Himalayan quail

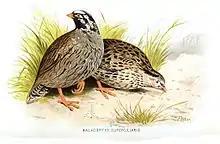
A pair of Himalayan quails from Hume and Marshall's Game-birds of India, Burmah and Ceylon. Hume noted that the depiction was incorrect and that the plumage of the male (left) should have been almost black.

Sidney Dillon Ripley (1952) records a local bird name "sano kalo titra" ("small black/dusky partridge") from the Dailekh district of Nepal. The only bird from the general area that seems to fit such a description would be a male Himalayan quail.